James D. Corrothers

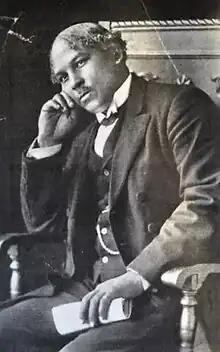
James D. Corrothers circa 1910

James David Corrothers (July 2, 1869 – February 12, 1917) was an African-American poet, journalist, and minister whom editor Timothy Thomas Fortune called "the coming poet of the race." When Corrothers died, W. E. B. Du Bois eulogized him as "a serious loss to the race and to literature."